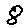
Label: 8